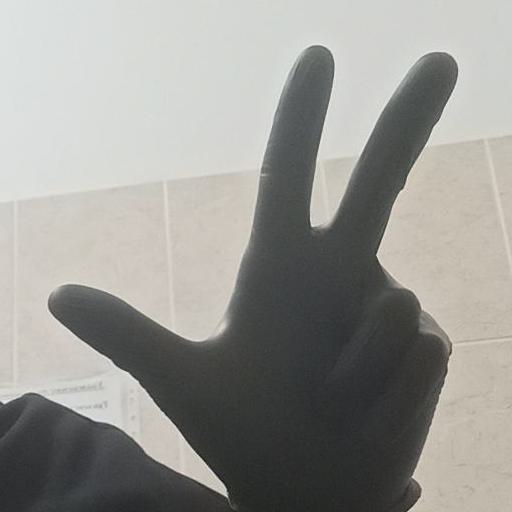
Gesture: three2